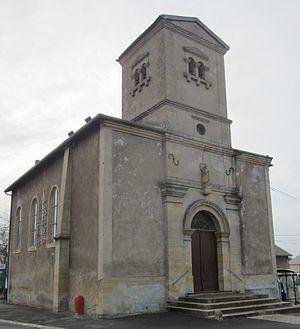
Murville est une commune française située dans le département de Meurthe-et-Moselle en région Grand Est.